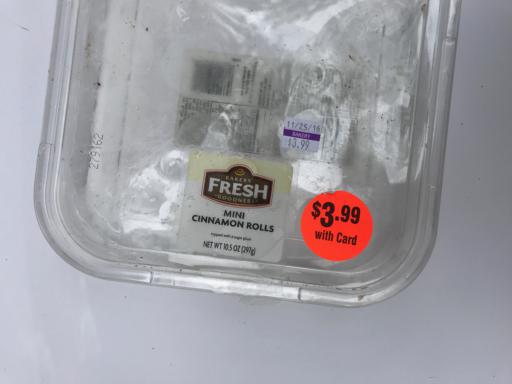
Label: plastic